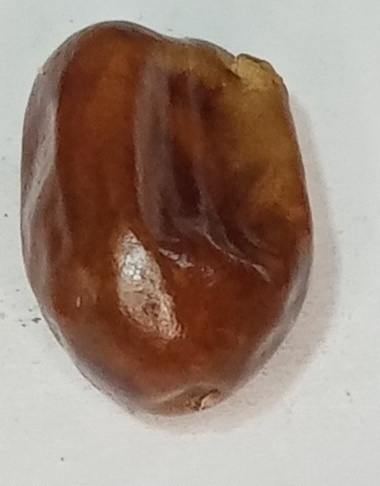
Variety: fasli-toto
Size: medium
Grade: grade-1